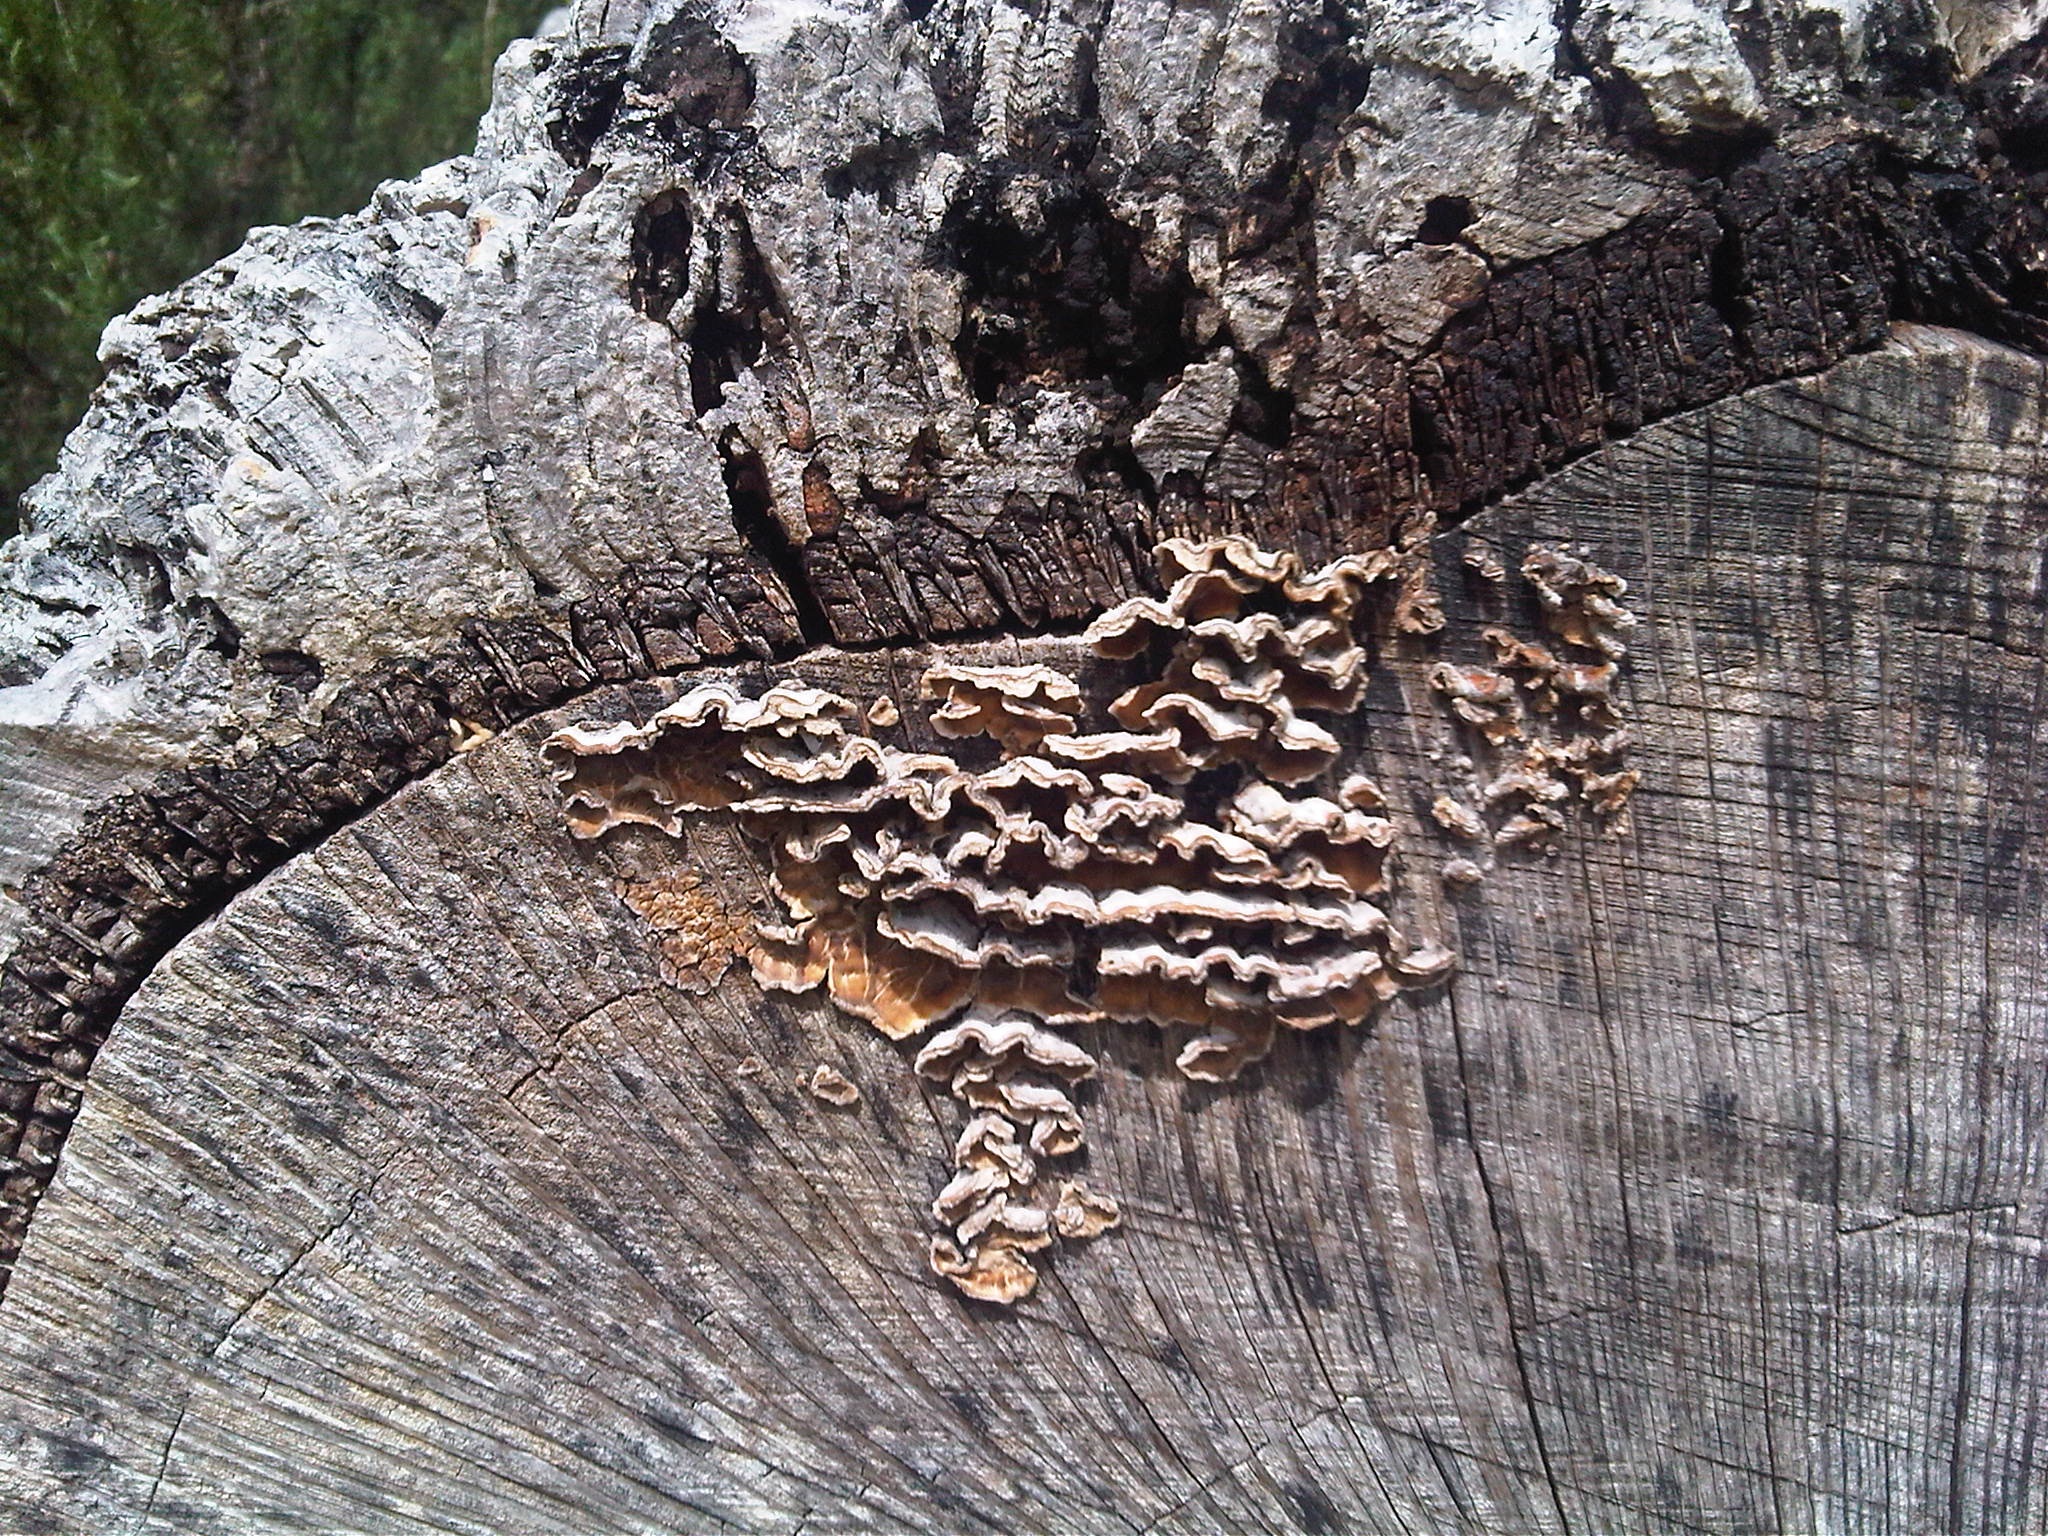
tree, nature, branch, wood, leaf, trunk, wildlife, brown, reptile, fauna, tree fungi, scaled reptile